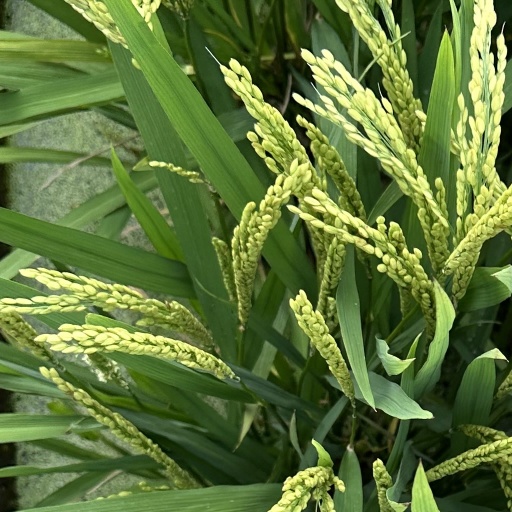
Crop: rice